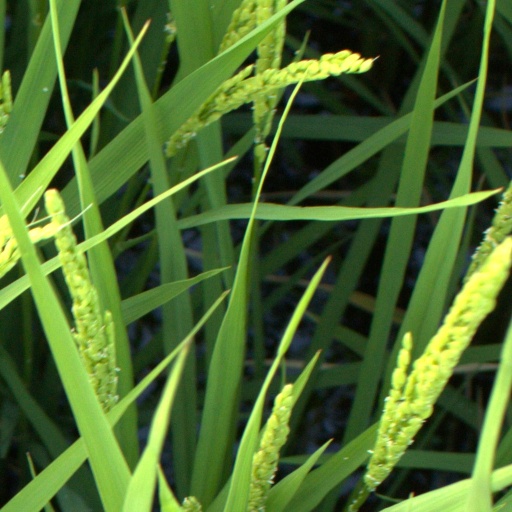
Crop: rice